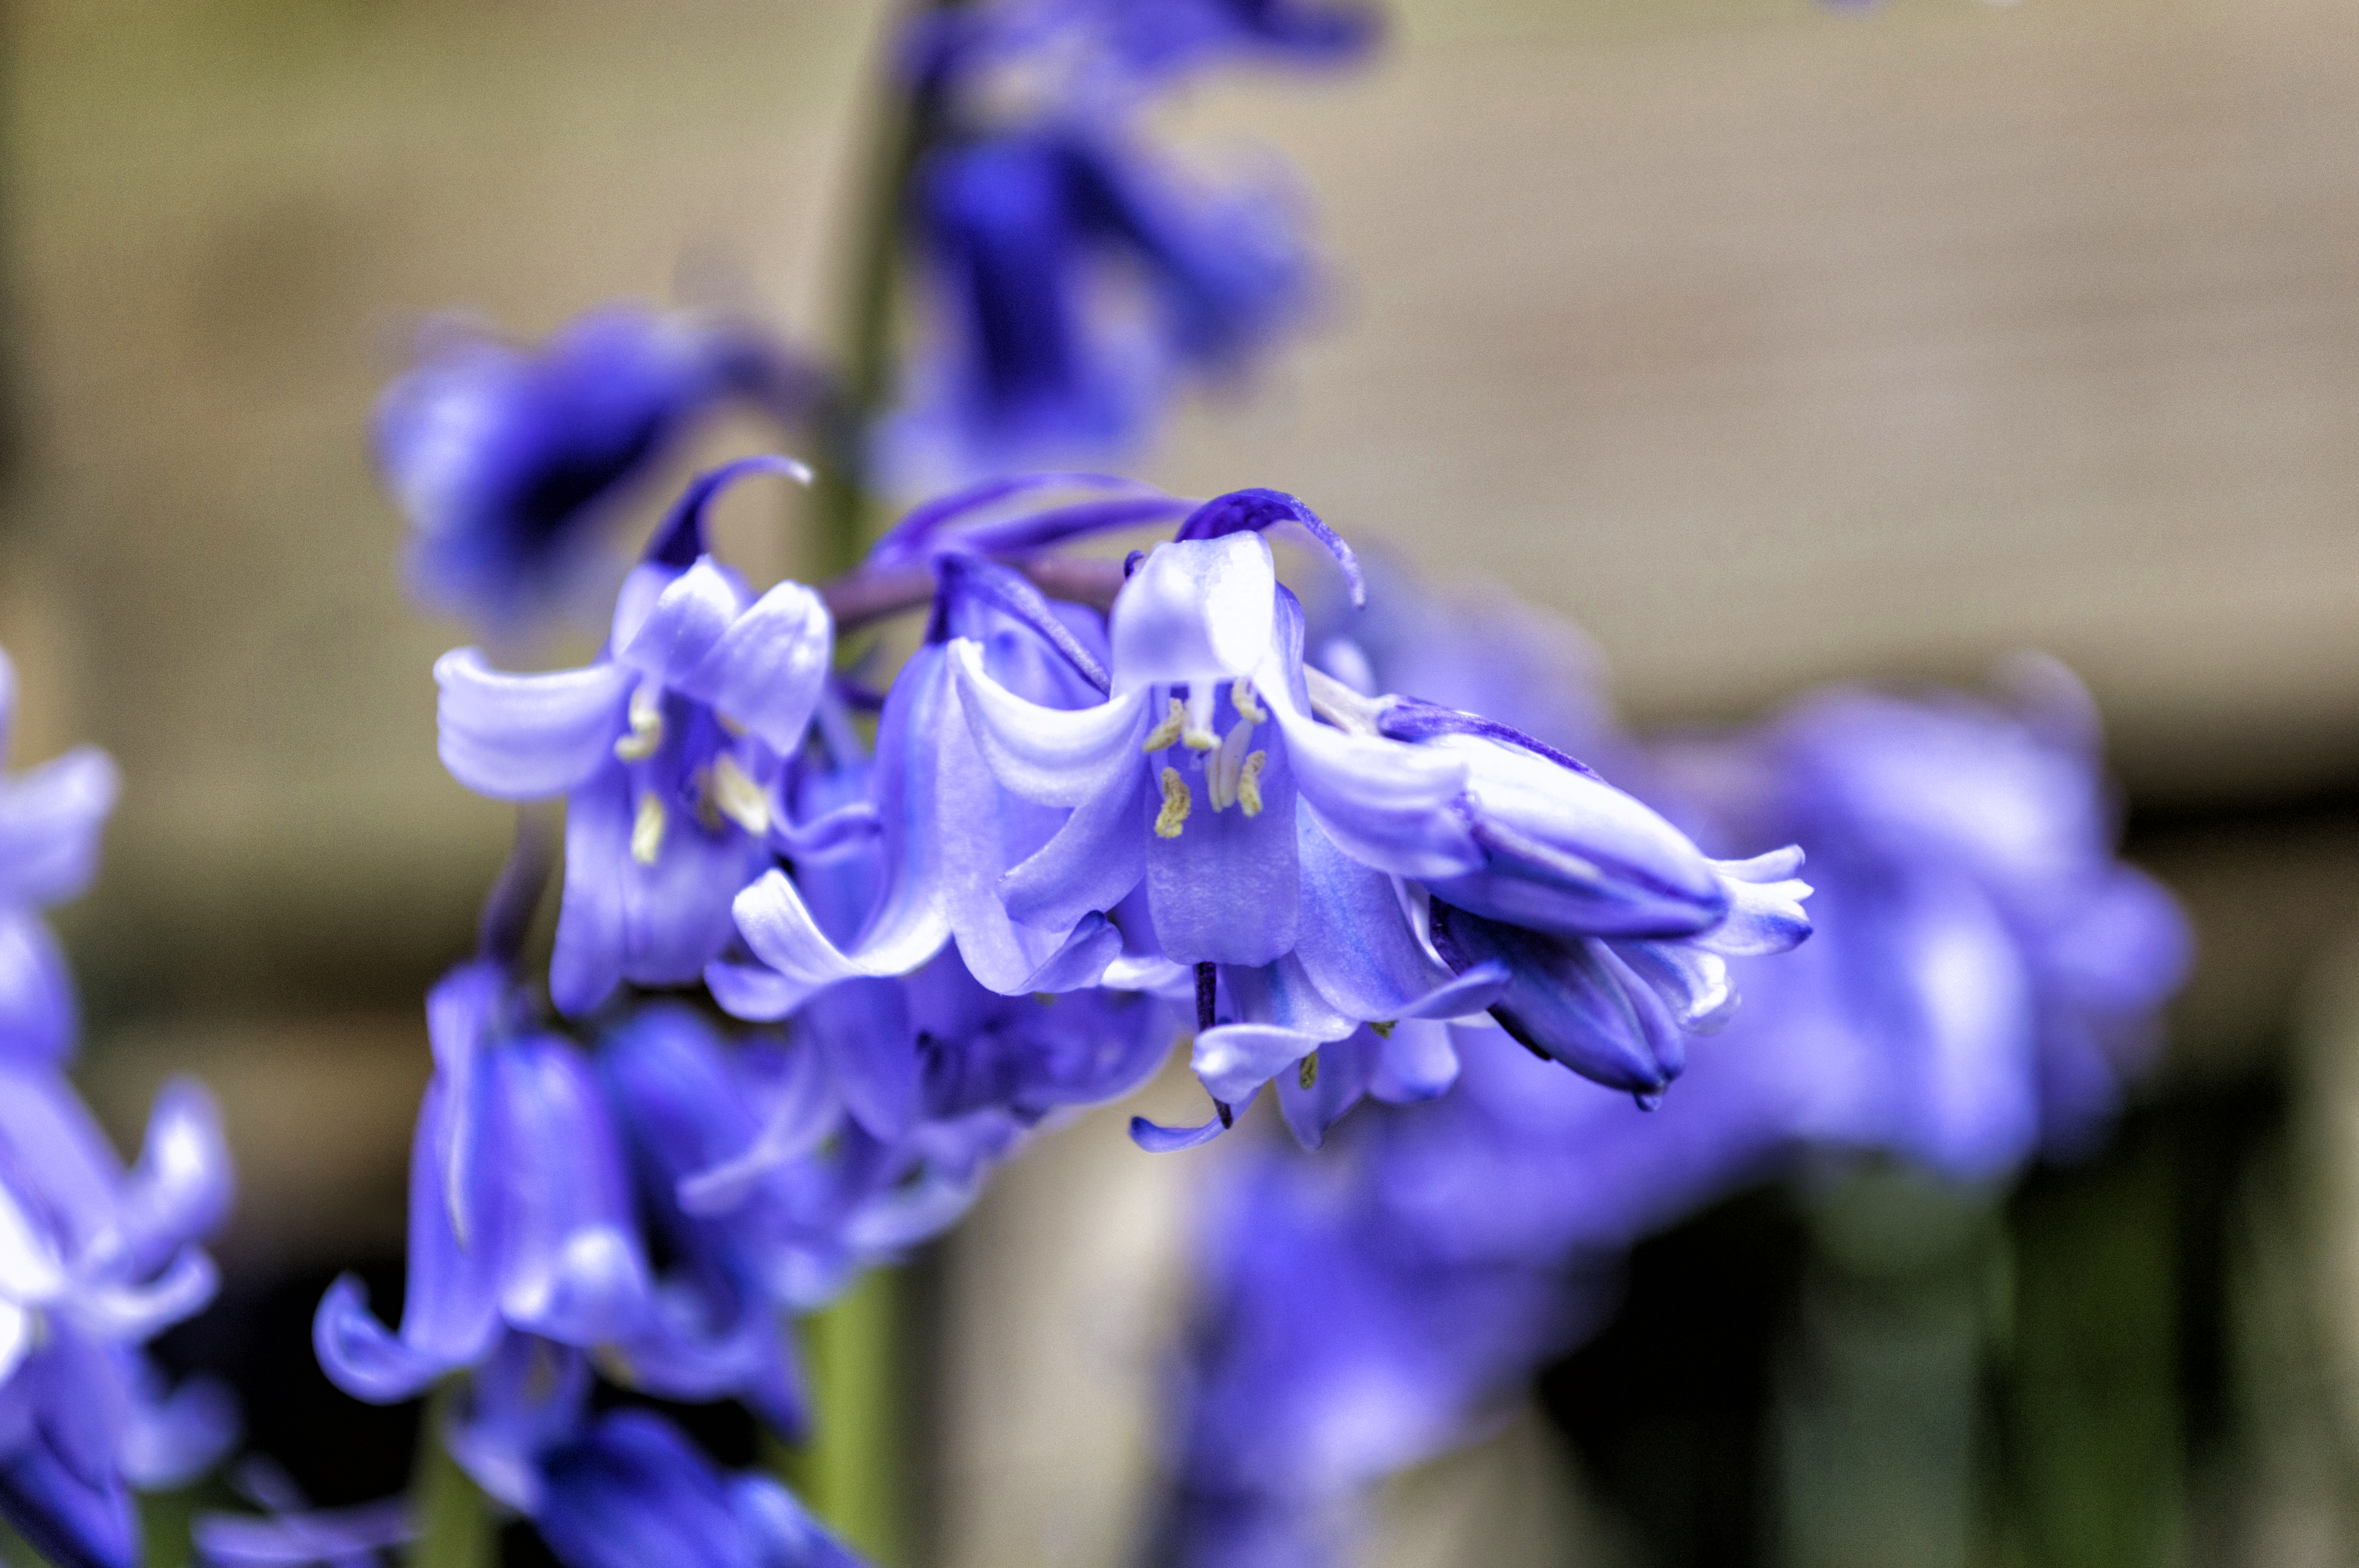
outdoor, blossom, plant, photography, texture, flower, purple, petal, photo, blue, nikon, flora, lavender, plants, close up, colour, holland, nederland, netherlands, dutch, outdoorphotography, picture, photograph, fotos, foto, fotografie, depthoffield, bloemen, hyacinth, bells, paulvandevelde, pdvandevelde, padagudaloma, naturephotographer, dordrecht, nederlandinfotos, pvdvfotografie, pdvandeveldedordrecht, nederlandsefotografie, dutchphotogaraphy, totallydutch, fotografienederland, hollandsefotografie, fotografieholland, macro photography, flowering plant, planten, tuinplanten, land plant